Songgang station

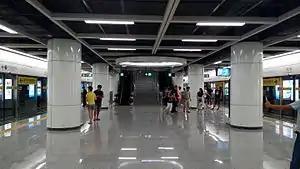
Line 11 platform

Songgang station is an interchange station between Line 6, Line 11 and Line 12 of the Shenzhen Metro. Line 11 platforms opened on 28 June 2016, Line 6 platforms opened on August 18, 2020 and Line 12 platforms opened on 28 December 2024.